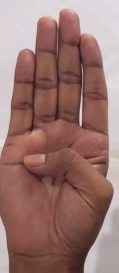
ASL sign: B